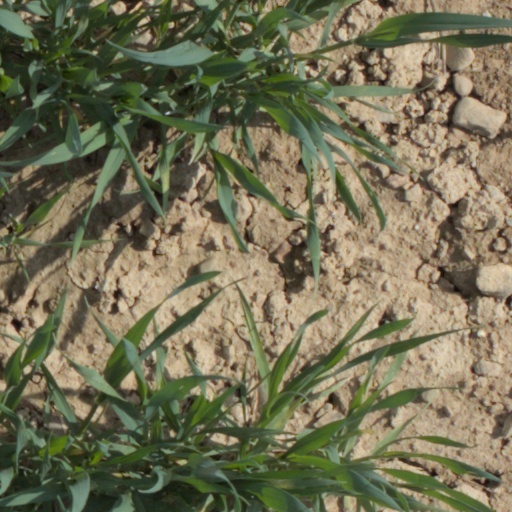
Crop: wheat